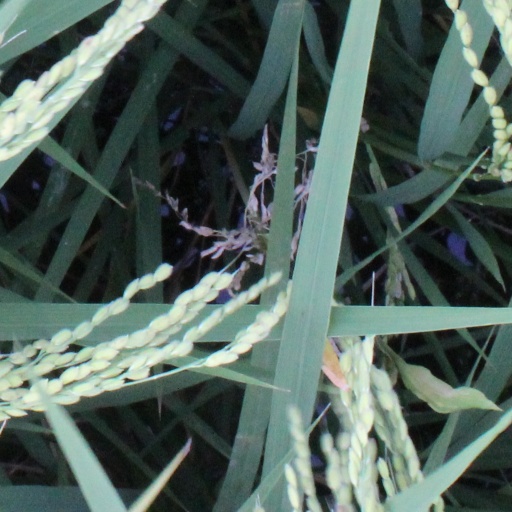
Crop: rice